Boukar Djillakh Faye

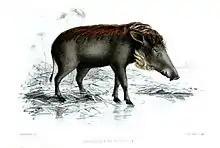
African warthog, totem of the Faye Family. The African warthog is the totem of the Faye family. In the mythology of the Serer people, it symbolises courage and leadership.

Boukar Djillakh Faye (other variations : "Bougar Birame Faye" or "Bugar Biram Fay") was a 14th-century Serer wrestler (njom) from the post-classical Kingdom of Sine which lies within present-day Senegal.